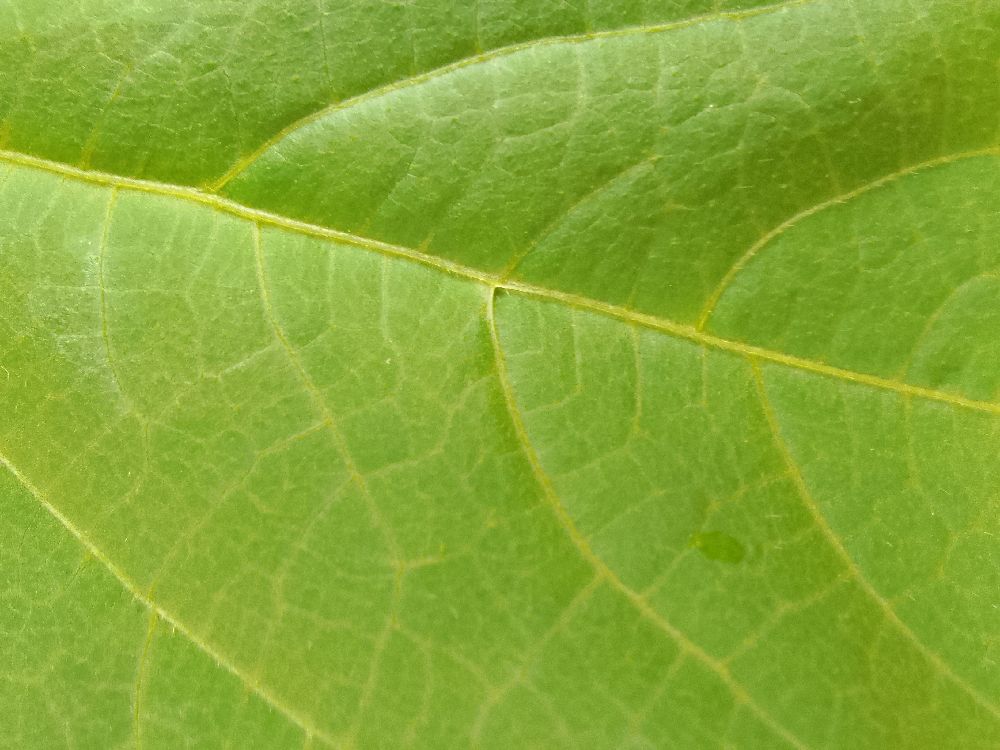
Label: healthy